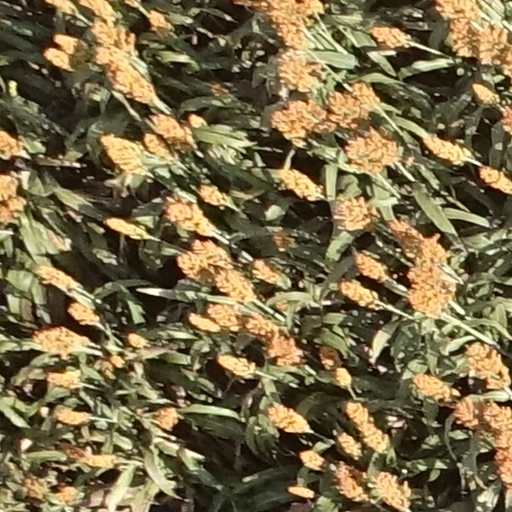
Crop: sorghum